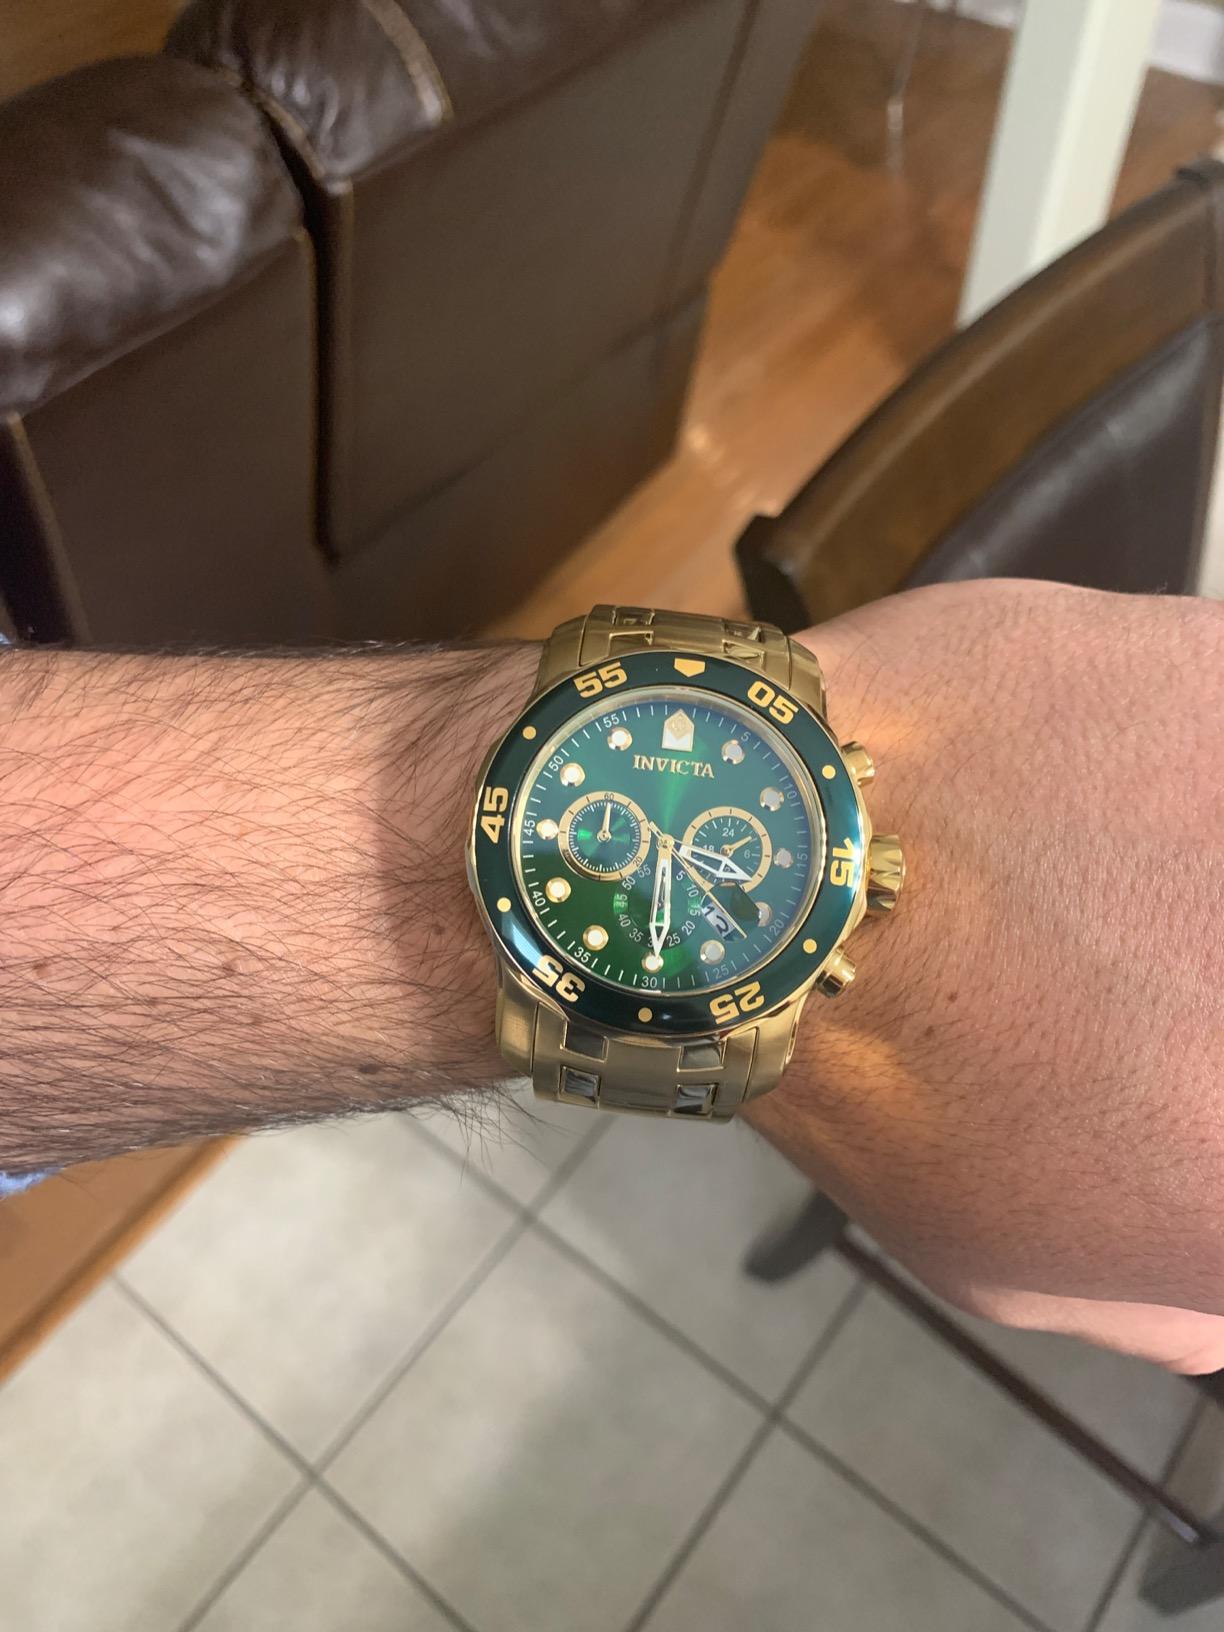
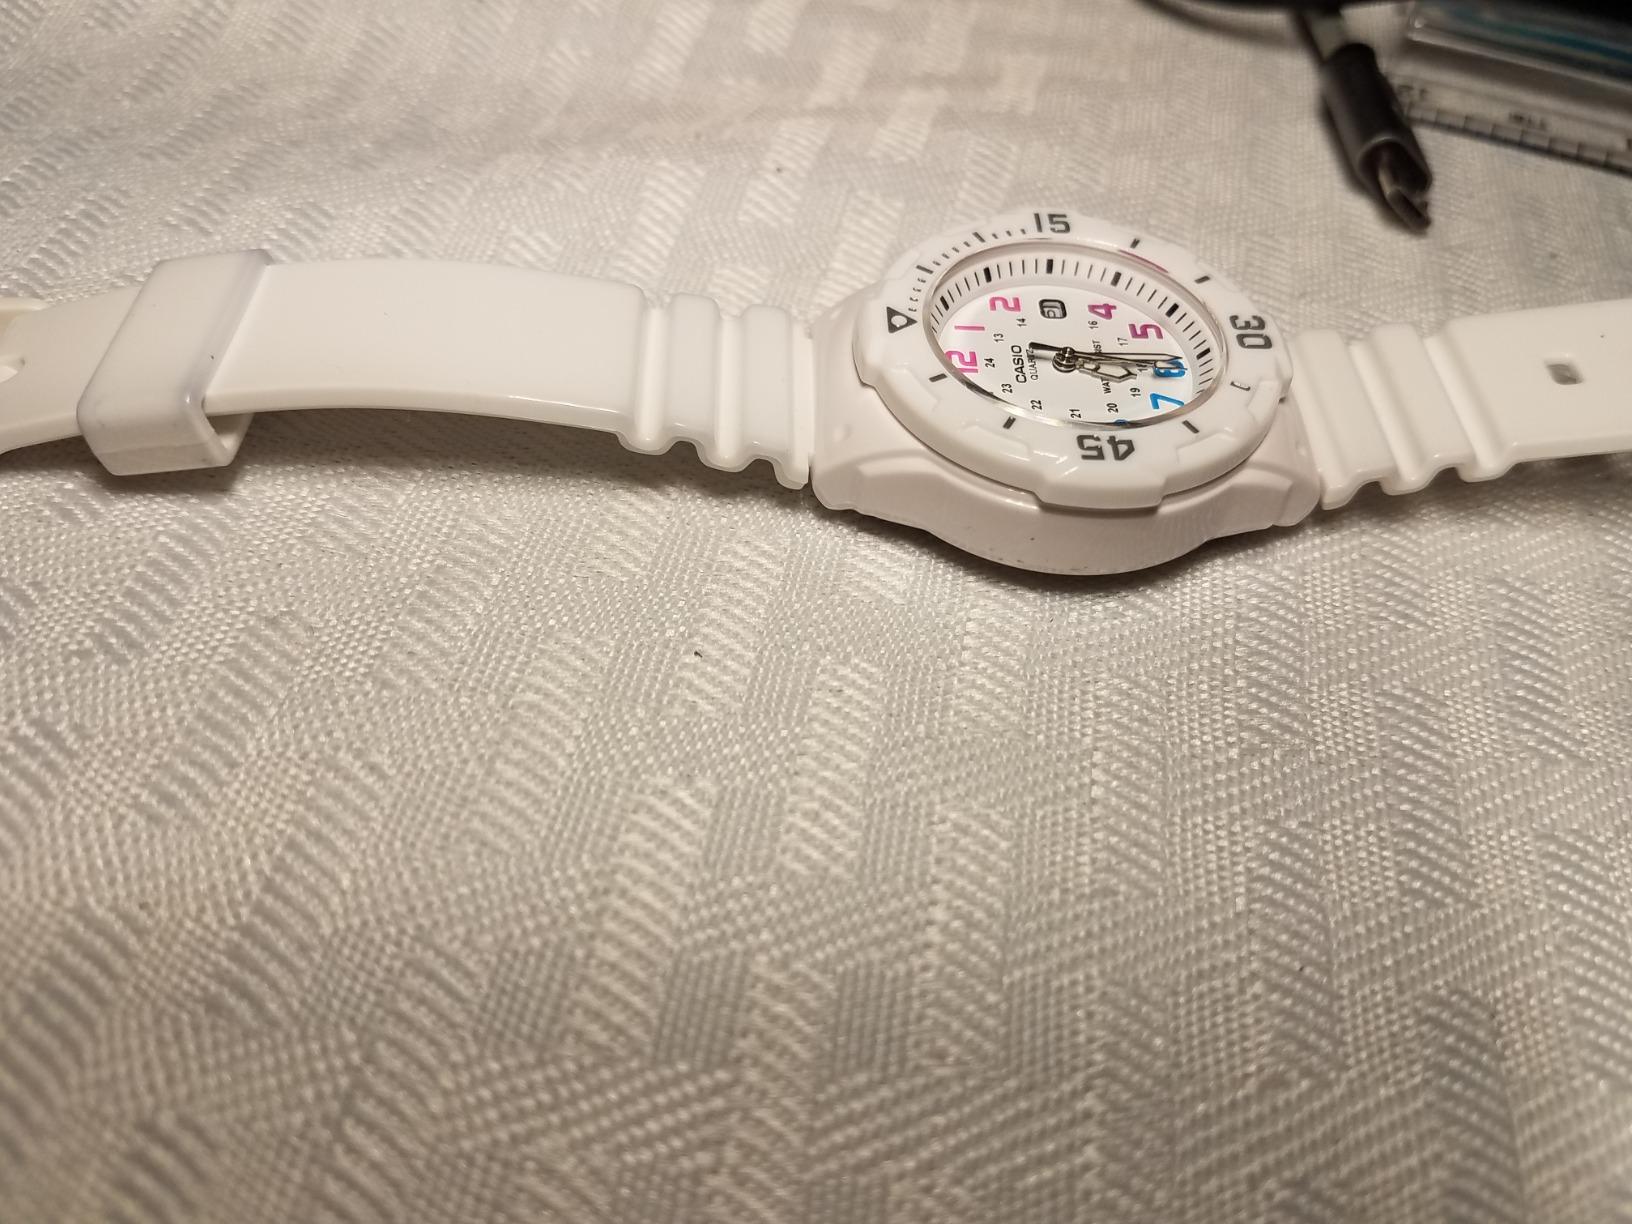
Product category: accessories_watch
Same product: no